Juha Kankkunen

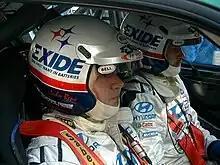
Kankkunen with his 1997–2002 co-driver Juha Repo.

Halfway through the 1997 season, Kankkunen joined the Ford Motor Company factory team to replace a disappointing Armin Schwarz. Joining the M-Sport-run team too late to challenge for the title himself, Kankkunen's role was to support Ford and his teammate Carlos Sainz in their title fights. He started well by leading his second event with the team, the Acropolis Rally in Greece, until having to drop behind Sainz due to a team order. Kankkunen went on to finish only seconds behind Sainz also in Indonesia and New Zealand. In his home rally in Finland, he lost the win to the defending world champion, Mitsubishi's Tommi Mäkinen, by only seven seconds. This is still the narrowest winning margin in the history of the event. A fourth runner-up spot followed in the season-ending RAC Rally, now ahead of the Spaniard who had by then lost the title to Mäkinen.